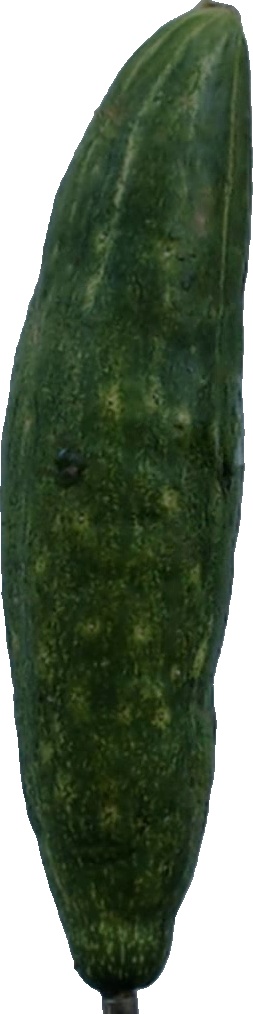
Label: cucumber_3